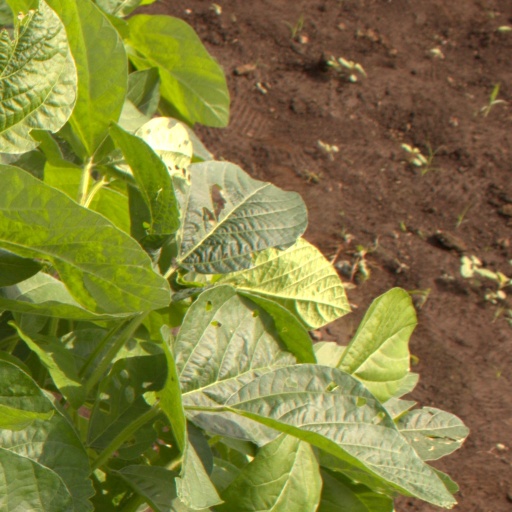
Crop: soybean